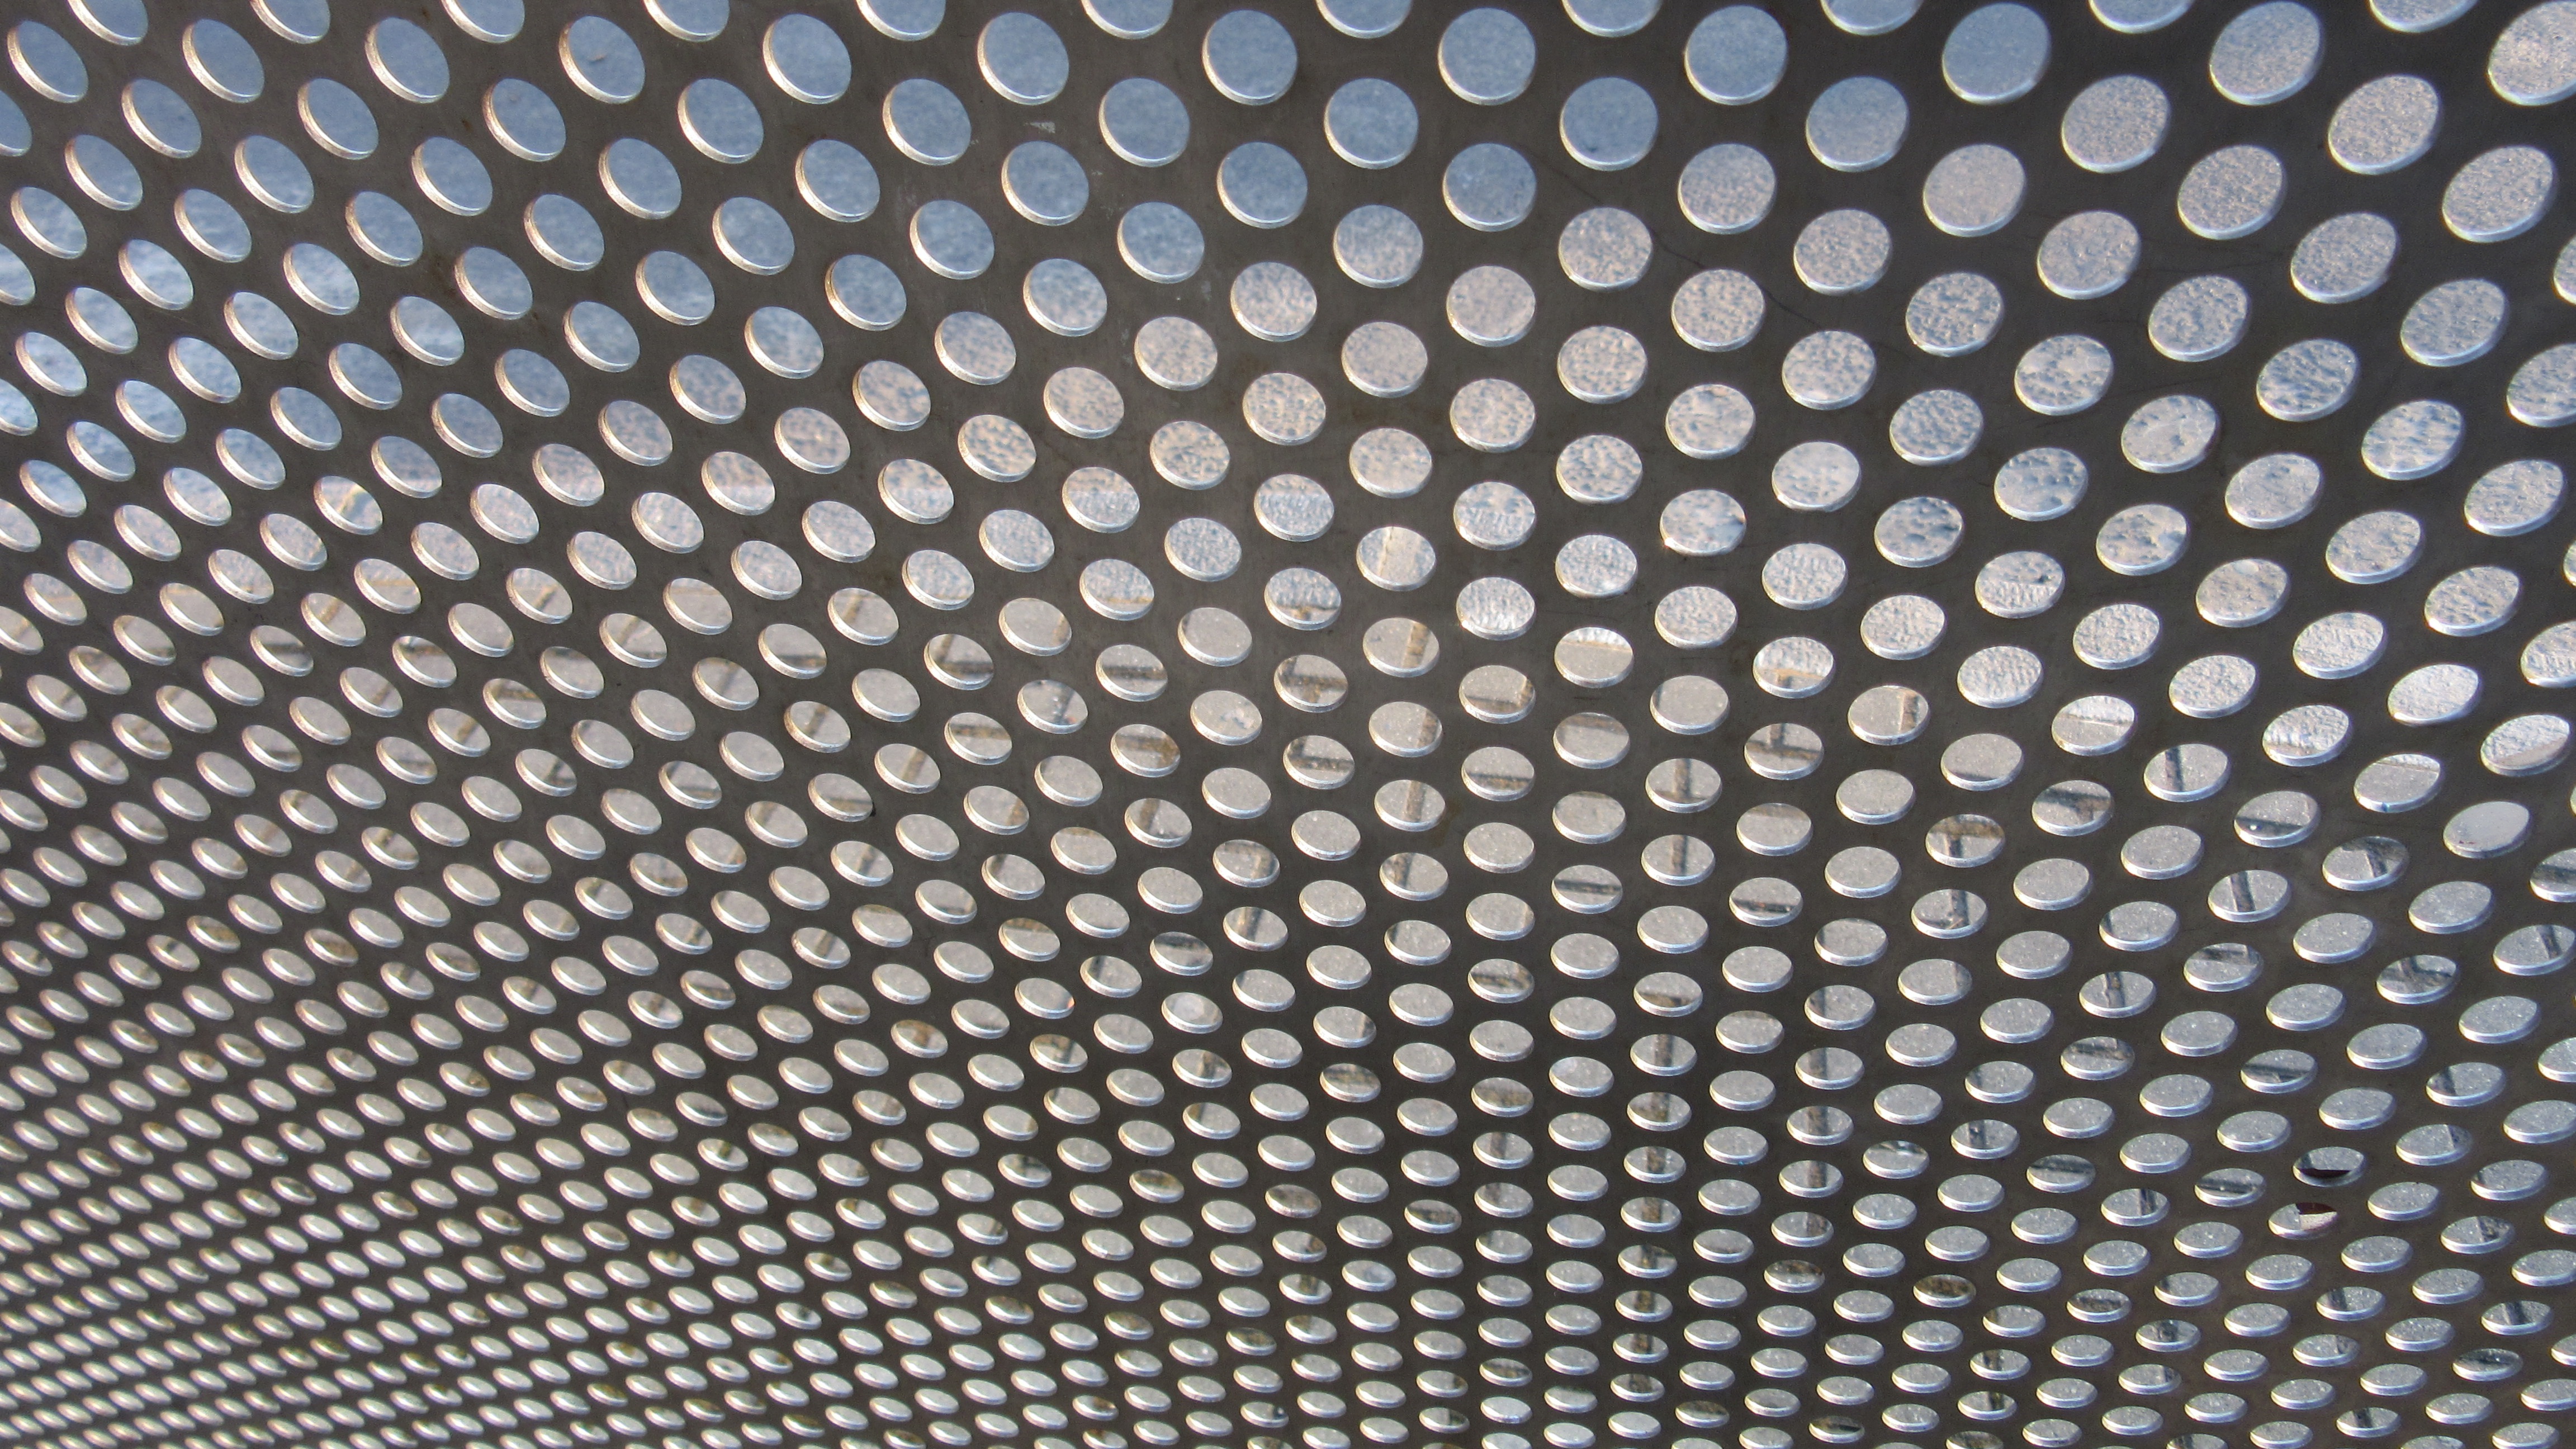
pattern, line, geometry, metal, material, circle, sheet, background, design, net, mesh, grid, shape, holes, perforated sheet, chain link fencing